Juno Beach

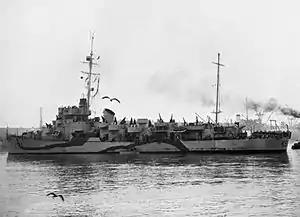
, one of several s converted to act as a headquarters ship for the Normandy landings, note the extended superstructure (to accommodate the Staff Officers) and additional smaller mainmast to support the extra aerials. On 8 June 1944, whilst operating off Juno, she was hit by enemy fire during an air attack and sunk.

Operation Neptune, the landing phase of Overlord, called for a five-division front spread across of coastline; three airborne divisions (two American, one British, which also included a Canadian battalion) would also land in the pre-dawn hours of D-Day. Eisenhower and General Bernard Montgomery hoped to have eight infantry divisions and fourteen tank regiments in the Normandy beachhead by nightfall on D-Day. The landing zone was divided into five landing areas, with the Americans attacking Utah (the westernmost) and Omaha, and the British attacking Gold and Sword. Juno, a stretch of shoreline between La Rivière to the west and Saint-Aubin to the east, was assigned to the 3rd Canadian Infantry Division (3rd CID), commanded by Major-General Rod Keller. Juno included the villages of Courseulles and Bernières.